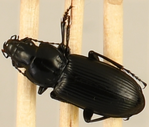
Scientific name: Pterostichus melanarius melanarius
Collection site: Steigerwaldt-Chequamegon NEON (STEI), plot STEI_004